Courtland Hector Hoppin

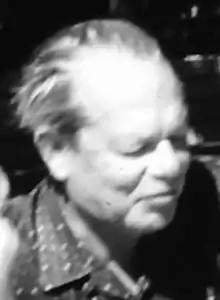
Hoppin

Courtland Hector Hoppin (March 12, 1906 – January 28, 1974) was an American artist, photographer and pioneer in the field of animated film. The works produced by Hector Hoppin and partner Tony Gross are studied today due to their artistry and as a reflection of the times in which they were created.